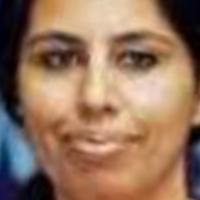
Age group: age 41-55